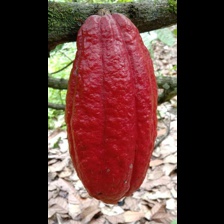
Label: sana